The Words I Would Say

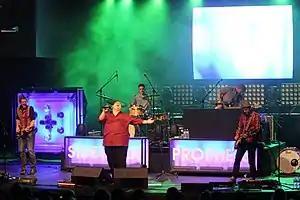
Sidewalk Prophets performing the song

According to lead vocalist Dave Frey, God would bring the notion of a companion or relative to his mind. Frey then felt the need to literally write that person a letter. Parts of the chorus made their way into those letters, whose song could be about a parent writing to their son or daughter who has departed, an engaged person writing to their fiancée, or simply an individual addressing their friend. The song was designed to help people remember to tell someone in their life how much they are cared for by the composer and from the deity himself, and to inspire more such "compositions".